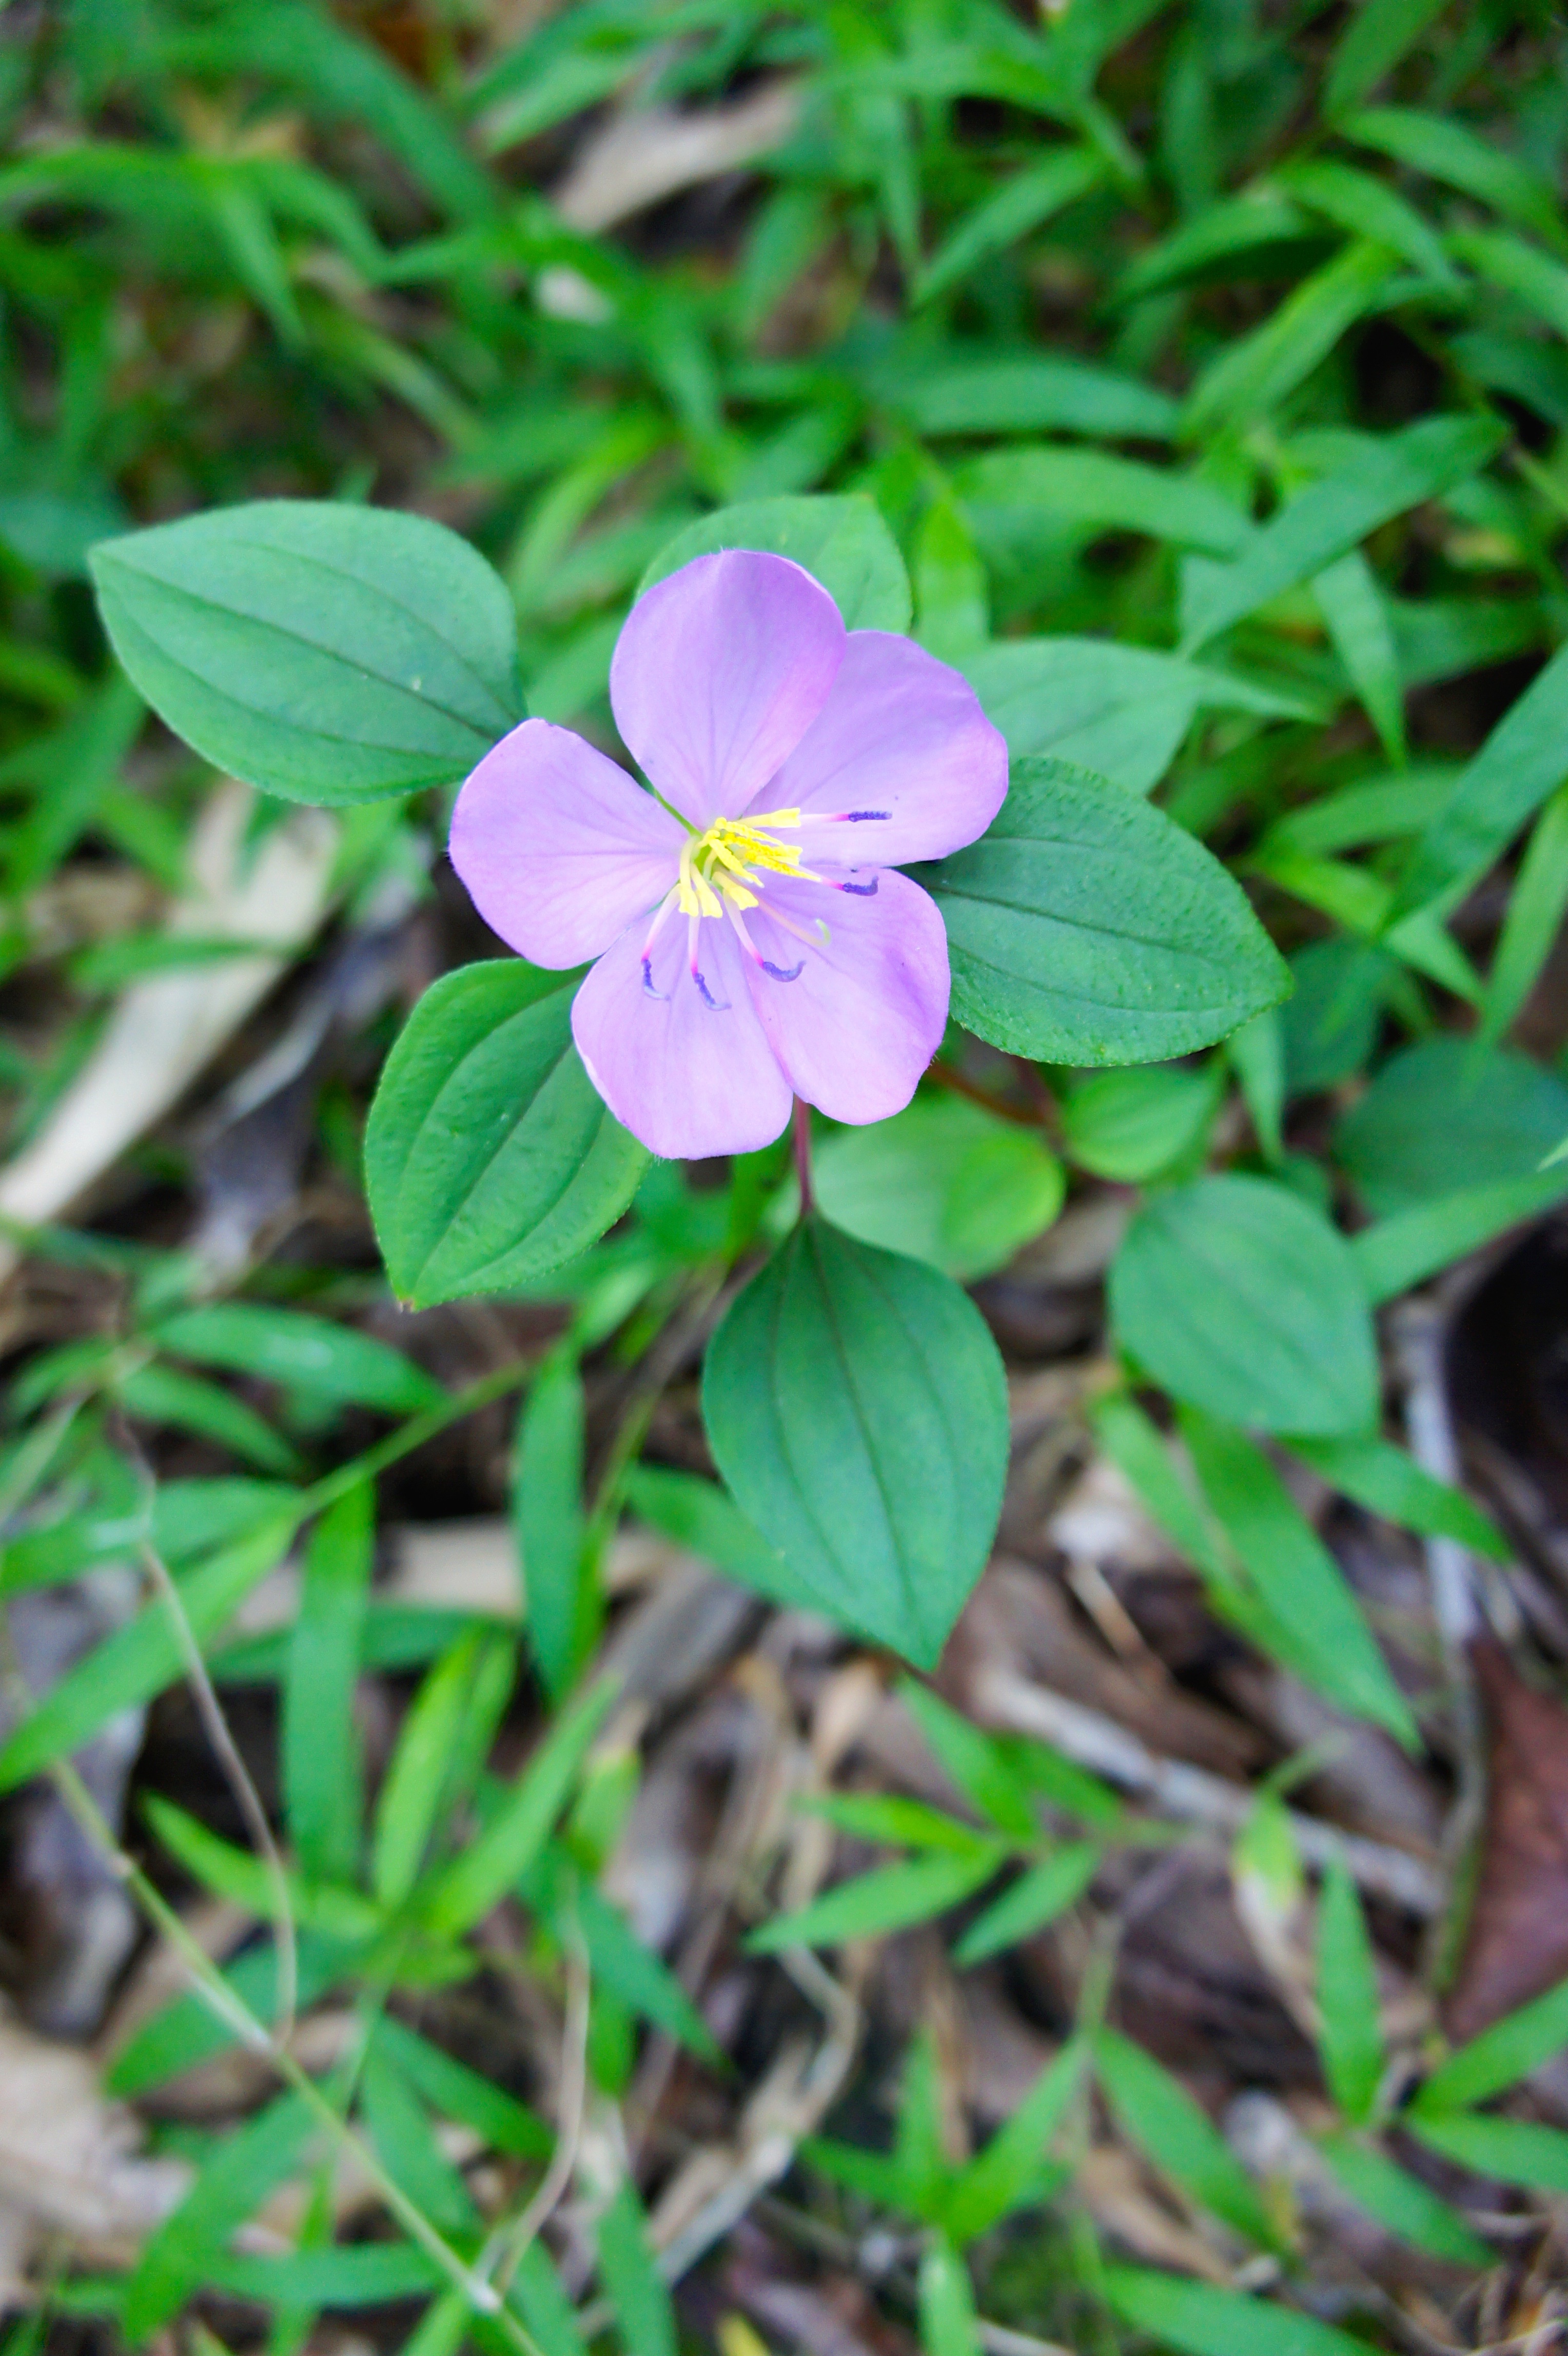
nature, blossom, plant, flower, petal, bloom, summer, green, africa, botany, flora, wildflower, purple flower, viola, indian ocean, flowering plant, seychelles, summer flower, dayflower, annual plant, land plant, violet family, dayflower family